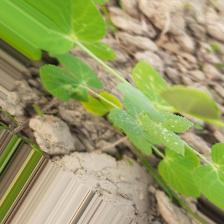
Label: Powdery Mildew